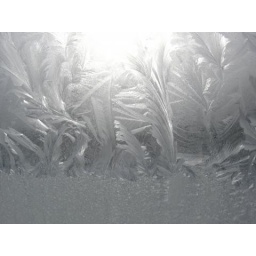
Wonderful frost formation in the bedroom window as the sun was coming up....